Nasib al-Bakri

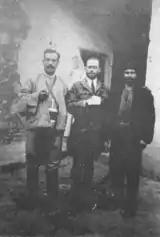
Al-Bakri (left) with rebel commander Fawzi al-Qawuqji (center) during the 1925 Hama uprising

In 1915, Nasib hosted Faisal at his Ghouta country house and invited him join al-Fatat, which he reportedly agreed to. At the same time, al-Bakri organized a meeting between him, some members of al-Fatat, and the Druze chiefs of the Hauran, Hussein and Sultan al-Atrash with the intention of gaining Druze support for the planned Arab rebellion against the Ottomans (the Druze had launched several uprisings against the Ottomans prior). The meeting concluded with the Druze offering Faisal and the nationalists their backing, though short of any military support. The meeting was the first of its kind between the Hashemites and the Druze, and afterward Faisal appointed al-Bakri to be his personal secretary and his envoy to the Druze, a post he would serve until 1920.